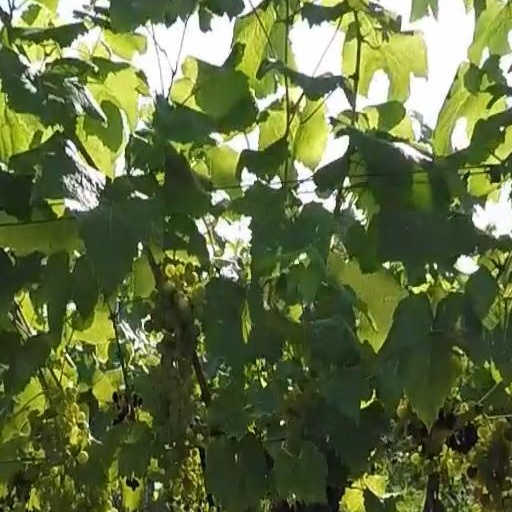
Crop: grape